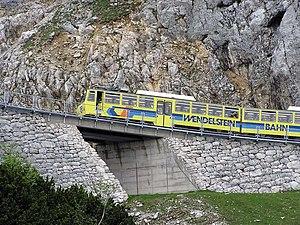
Le Wendelsteinbahn est un chemin de fer à voie métrique et à crémaillère, situé dans les Alpes bavaroises. La ligne relie la gare de Talbahnhof Waching à la gare de Bergbahnhof Wendelstein. Avec le Chemin de fer de la Zugspitze, le chemin de fer du Drachenfels et le train à crémaillère de Stuttgart, le Wendelsteinbahn est l'une des quatre dernières lignes à crémaillère en service en Allemagne.